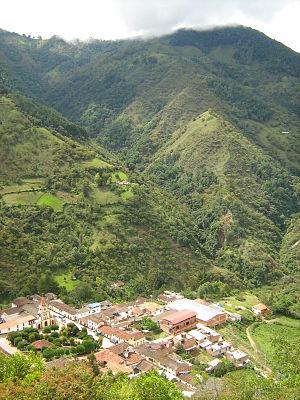
California est une municipalité située dans le département de Santander en Colombie.